Inner Hebrides

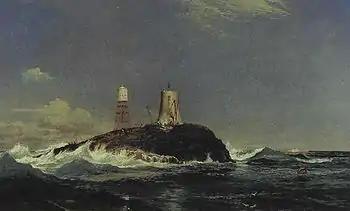
"Dhu Heartach Lighthouse, During Construction" by Sam Bough (1822–1878)

With the implementation of the Treaty of Union in 1707 the Hebrides became part of the new Kingdom of Great Britain, but the clans' loyalties to a distant monarch were not strong. A considerable number of islesmen "came out" in support of the Jacobite Earl of Mar in the "15" and again in the 1745 rising including Macleod of Dunvegan and MacLea of Lismore. The aftermath of the decisive Battle of Culloden, which effectively ended Jacobite hopes of a Stuart restoration, was widely felt. The British government's strategy was to estrange the clan chiefs from their kinsmen and turn their descendants into English-speaking landlords whose main concern was the revenues their estates brought rather than the welfare of those who lived on them. This may have brought peace to the islands, but in the following century it came at a terrible price.